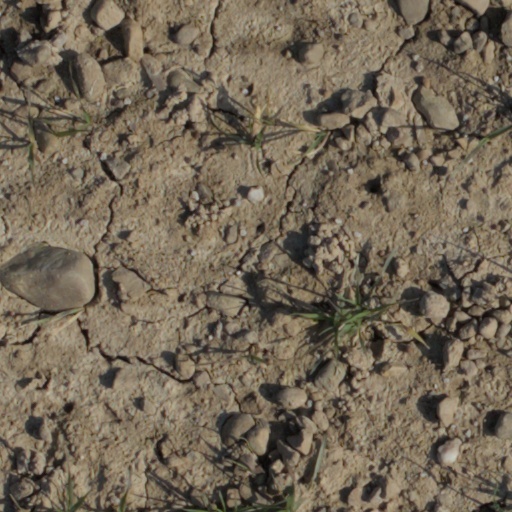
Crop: wheat